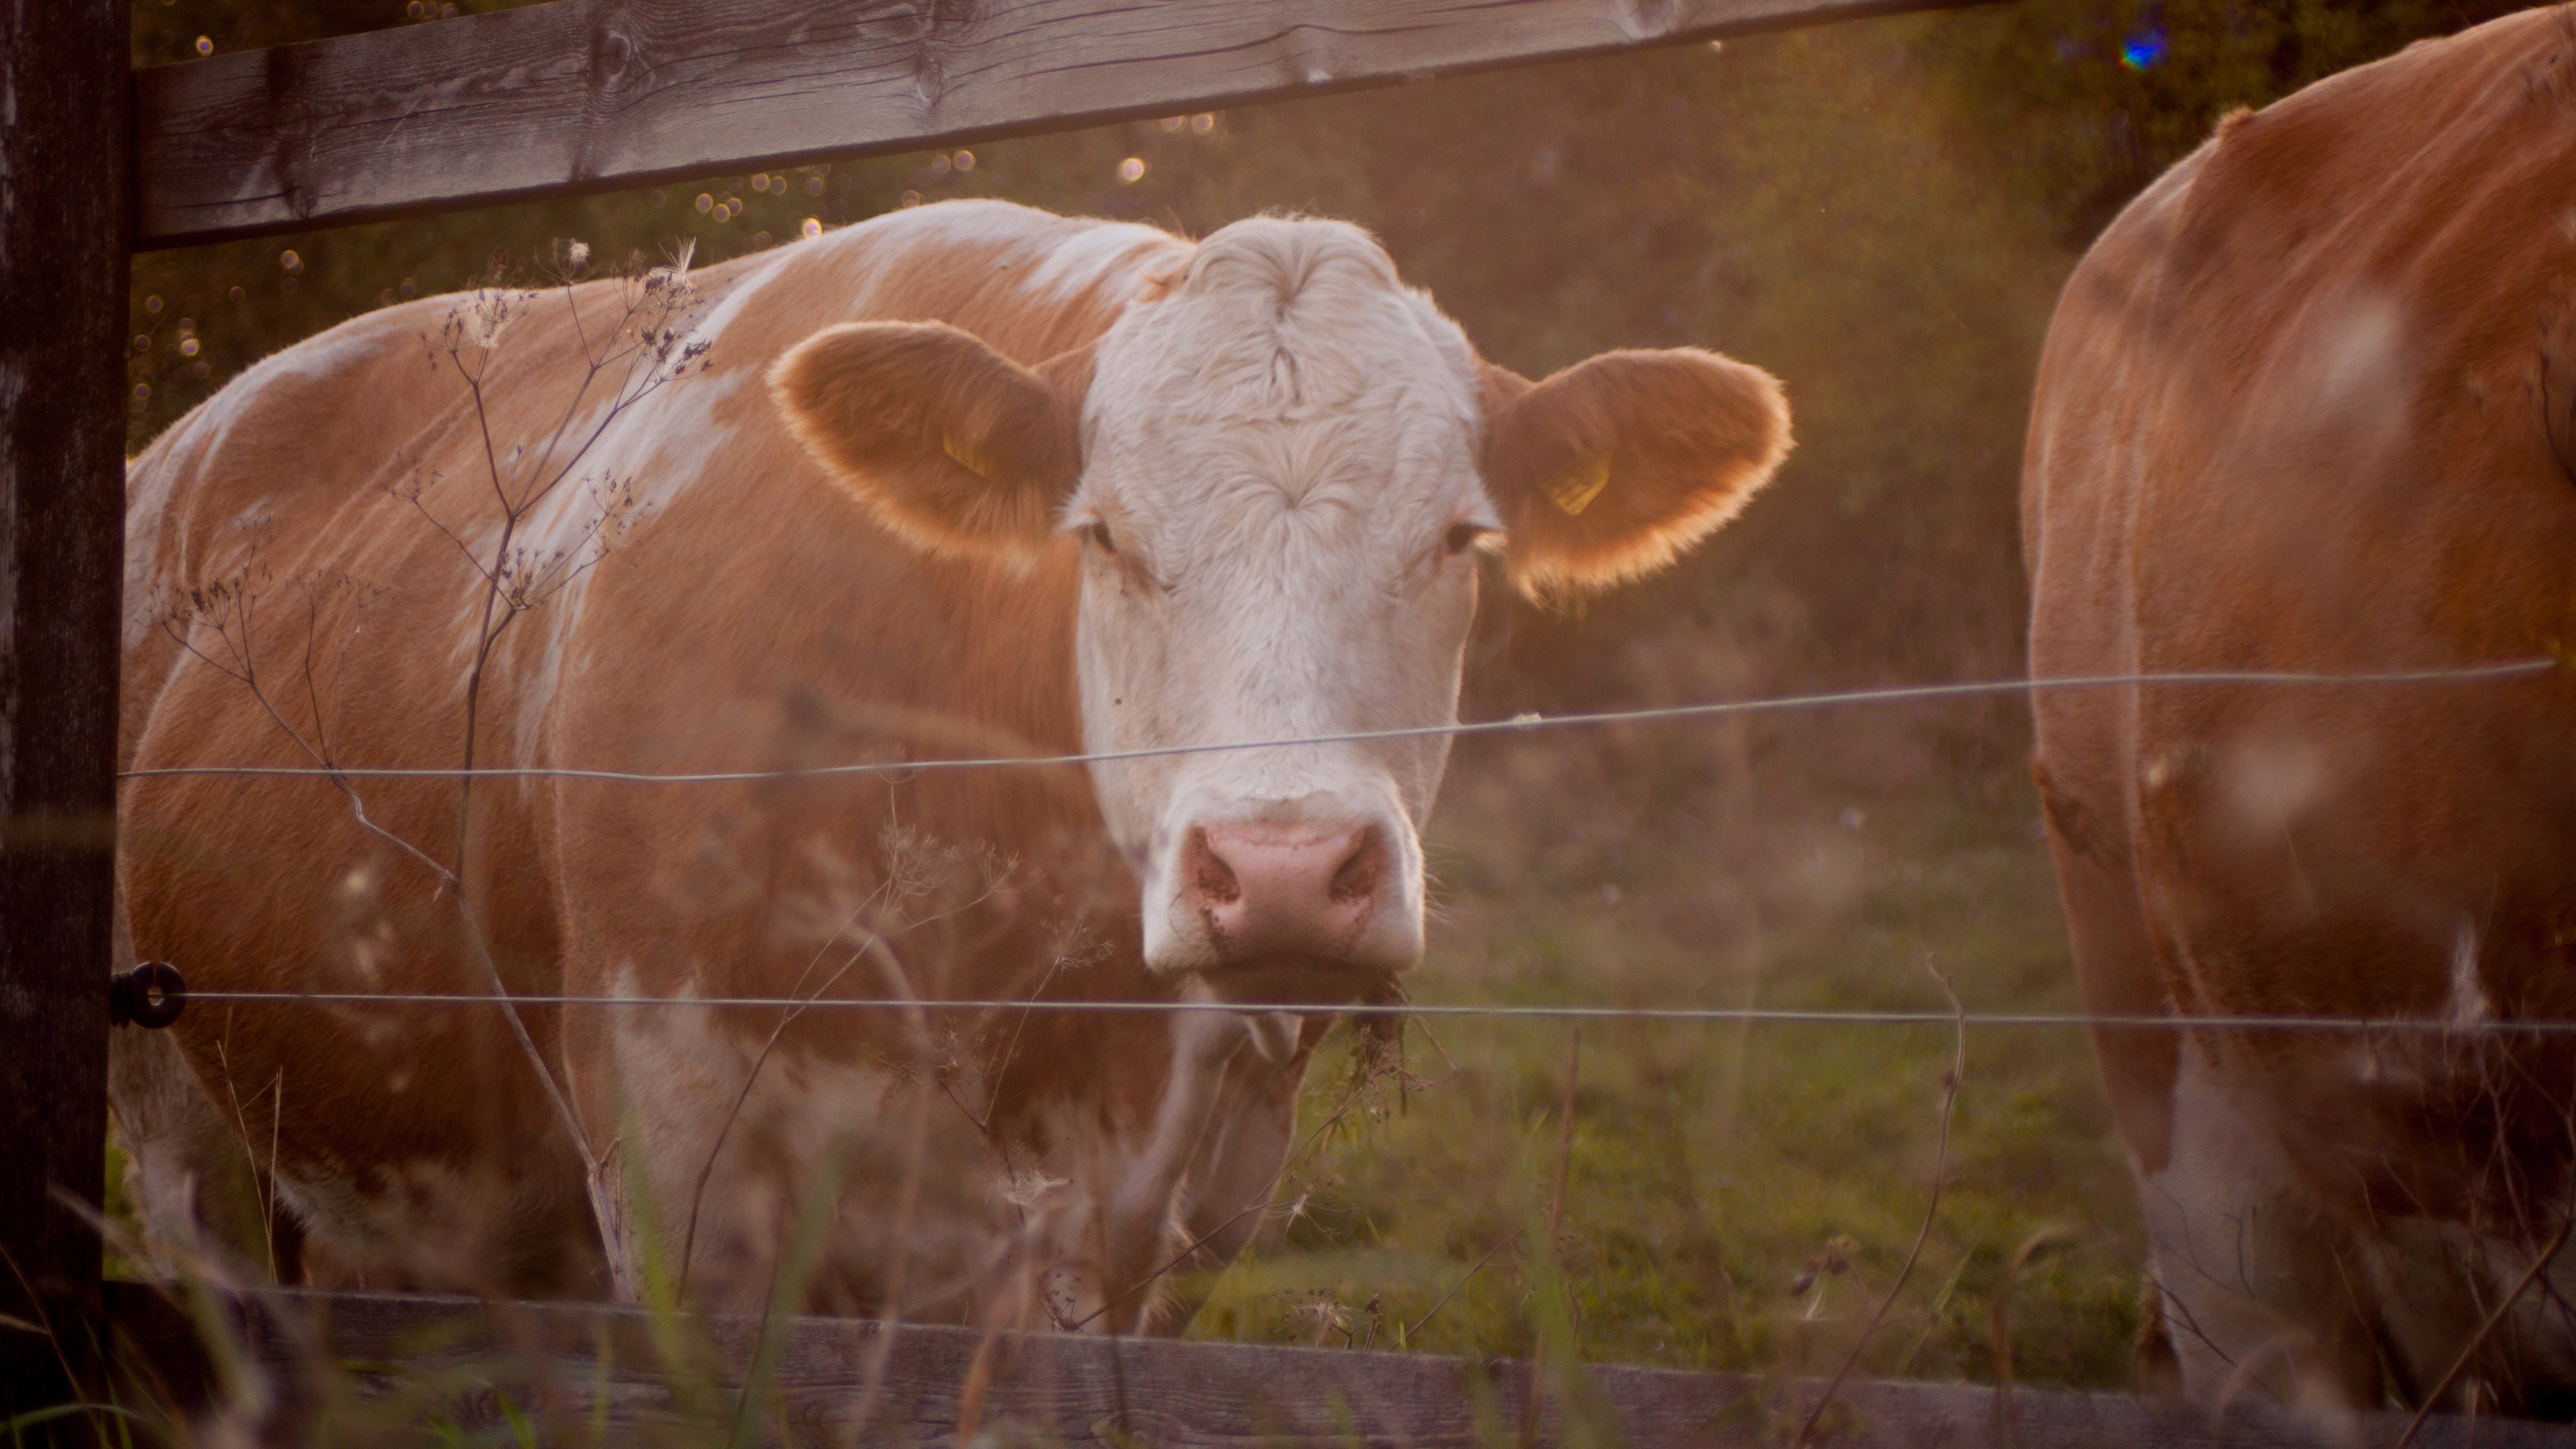
farm, pasture, mammal, fauna, bull, dairy cow, cattle like mammal